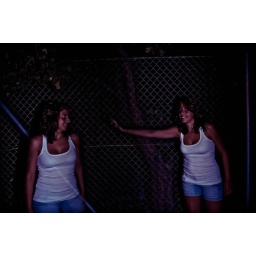
Ghost girl in white